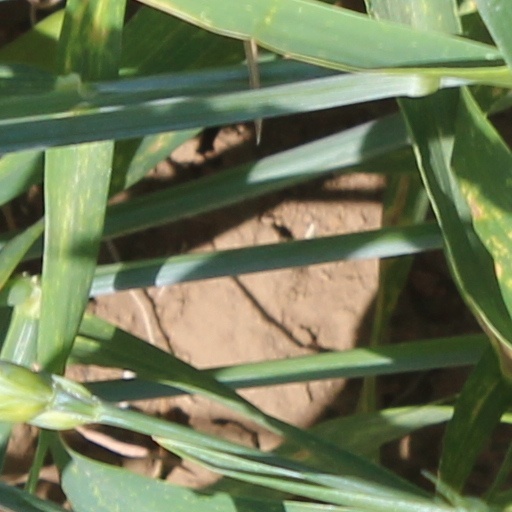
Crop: wheat